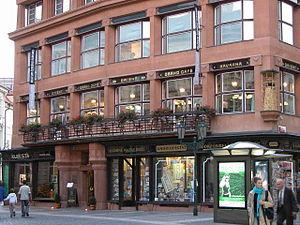
Josef Gočár est un architecte tchécoslovaque, représentant du mouvement cubiste et rondo-cubiste.